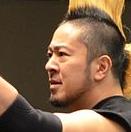
Age: 30